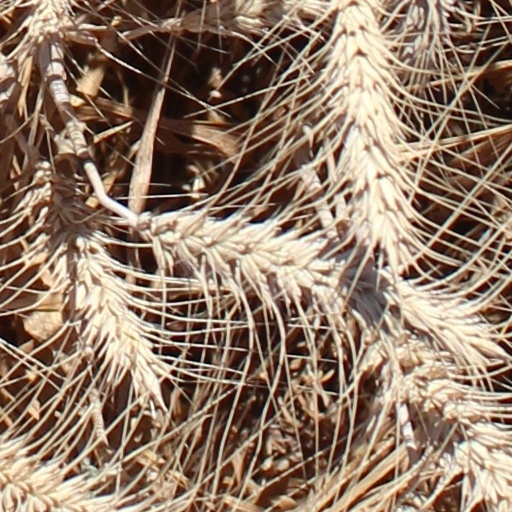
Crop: wheat